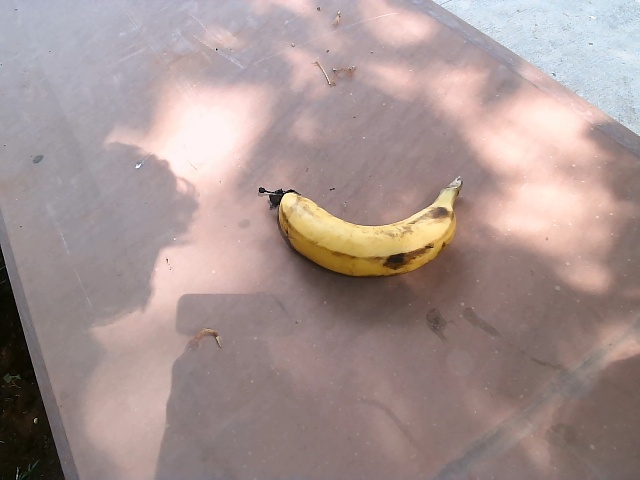
Label: Ripe_Banana